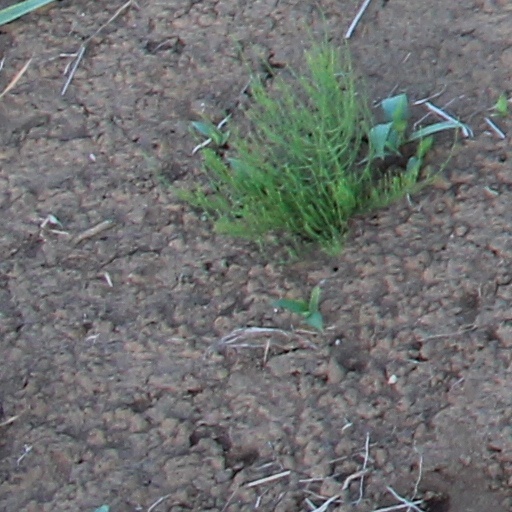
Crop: wheat